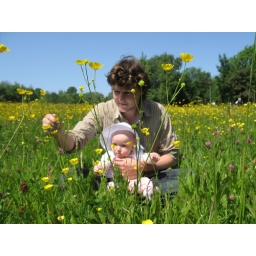
Theo and Sophie in a field of flowers